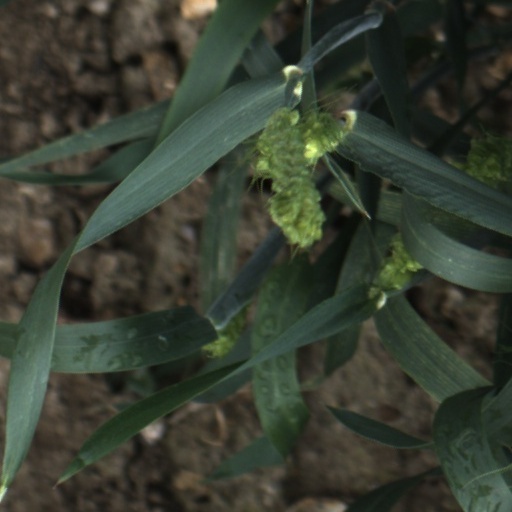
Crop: wheat